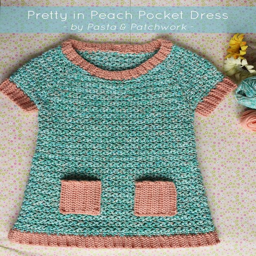
pretty in pocket dress free crochet pattern & tutorial pasta & hobbie made to fit